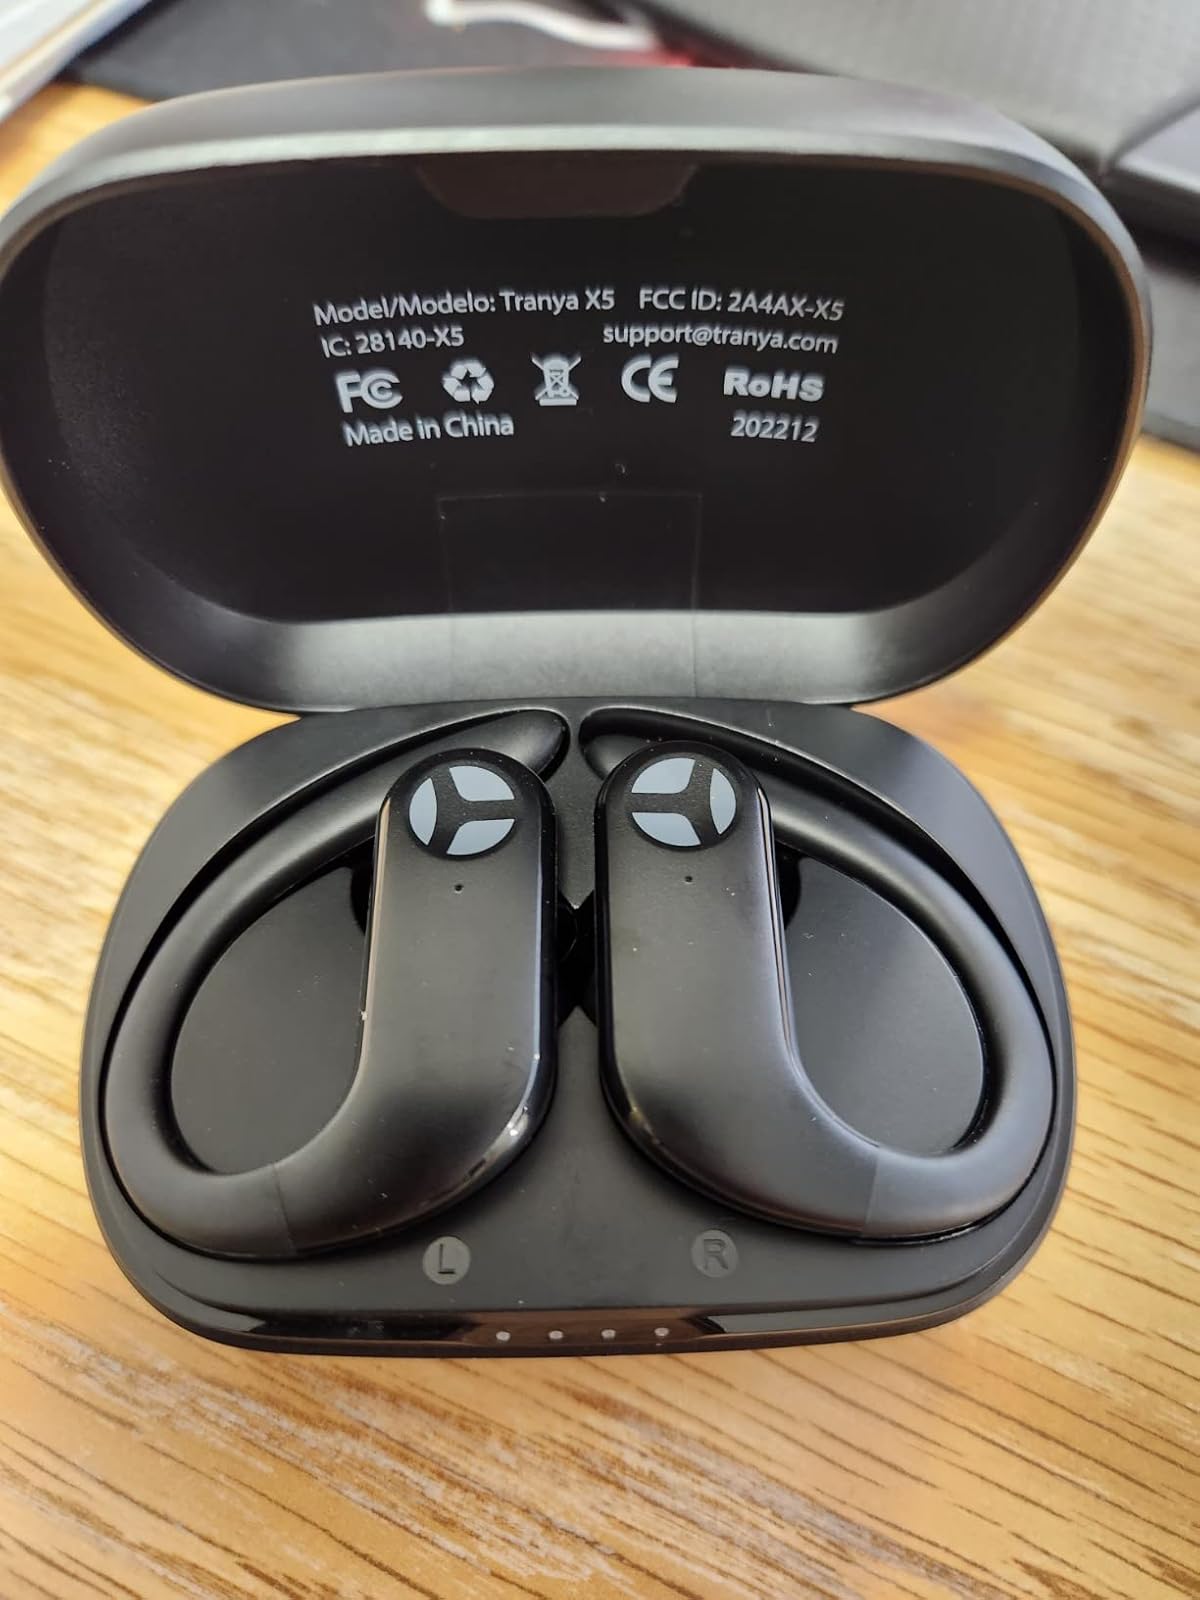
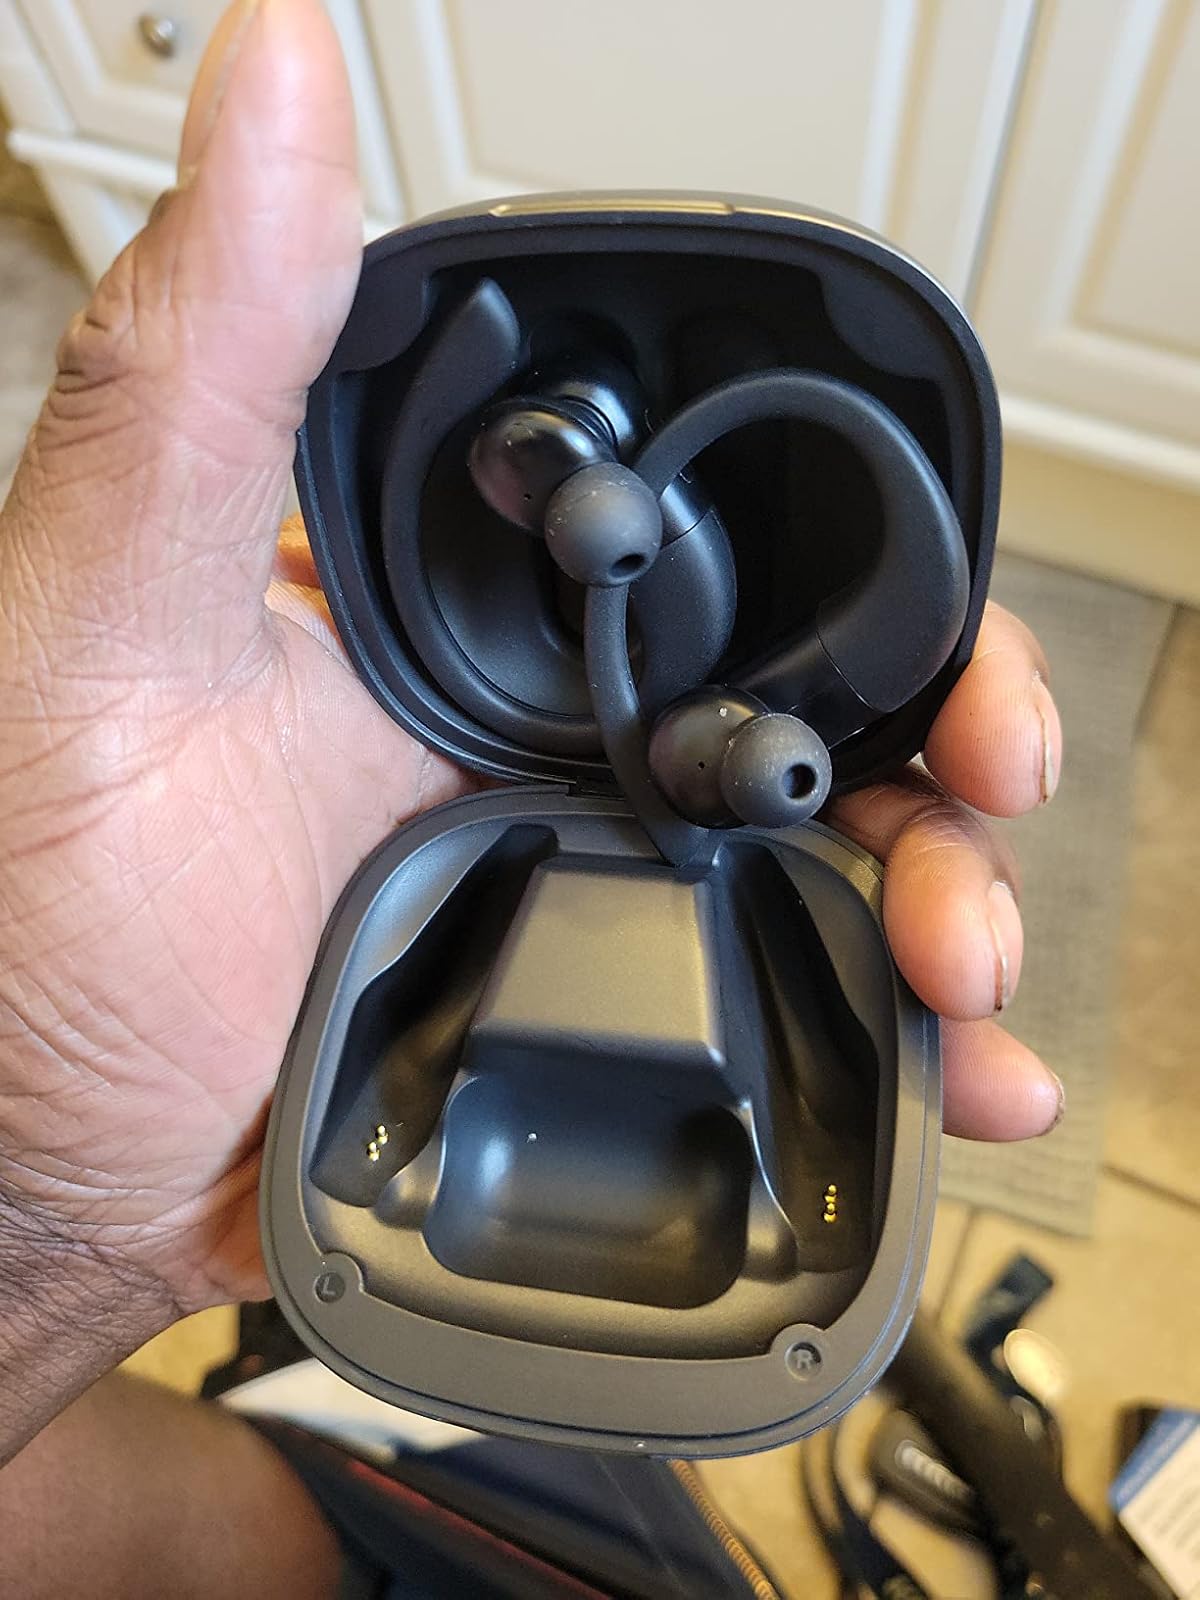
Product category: earbuds
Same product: no